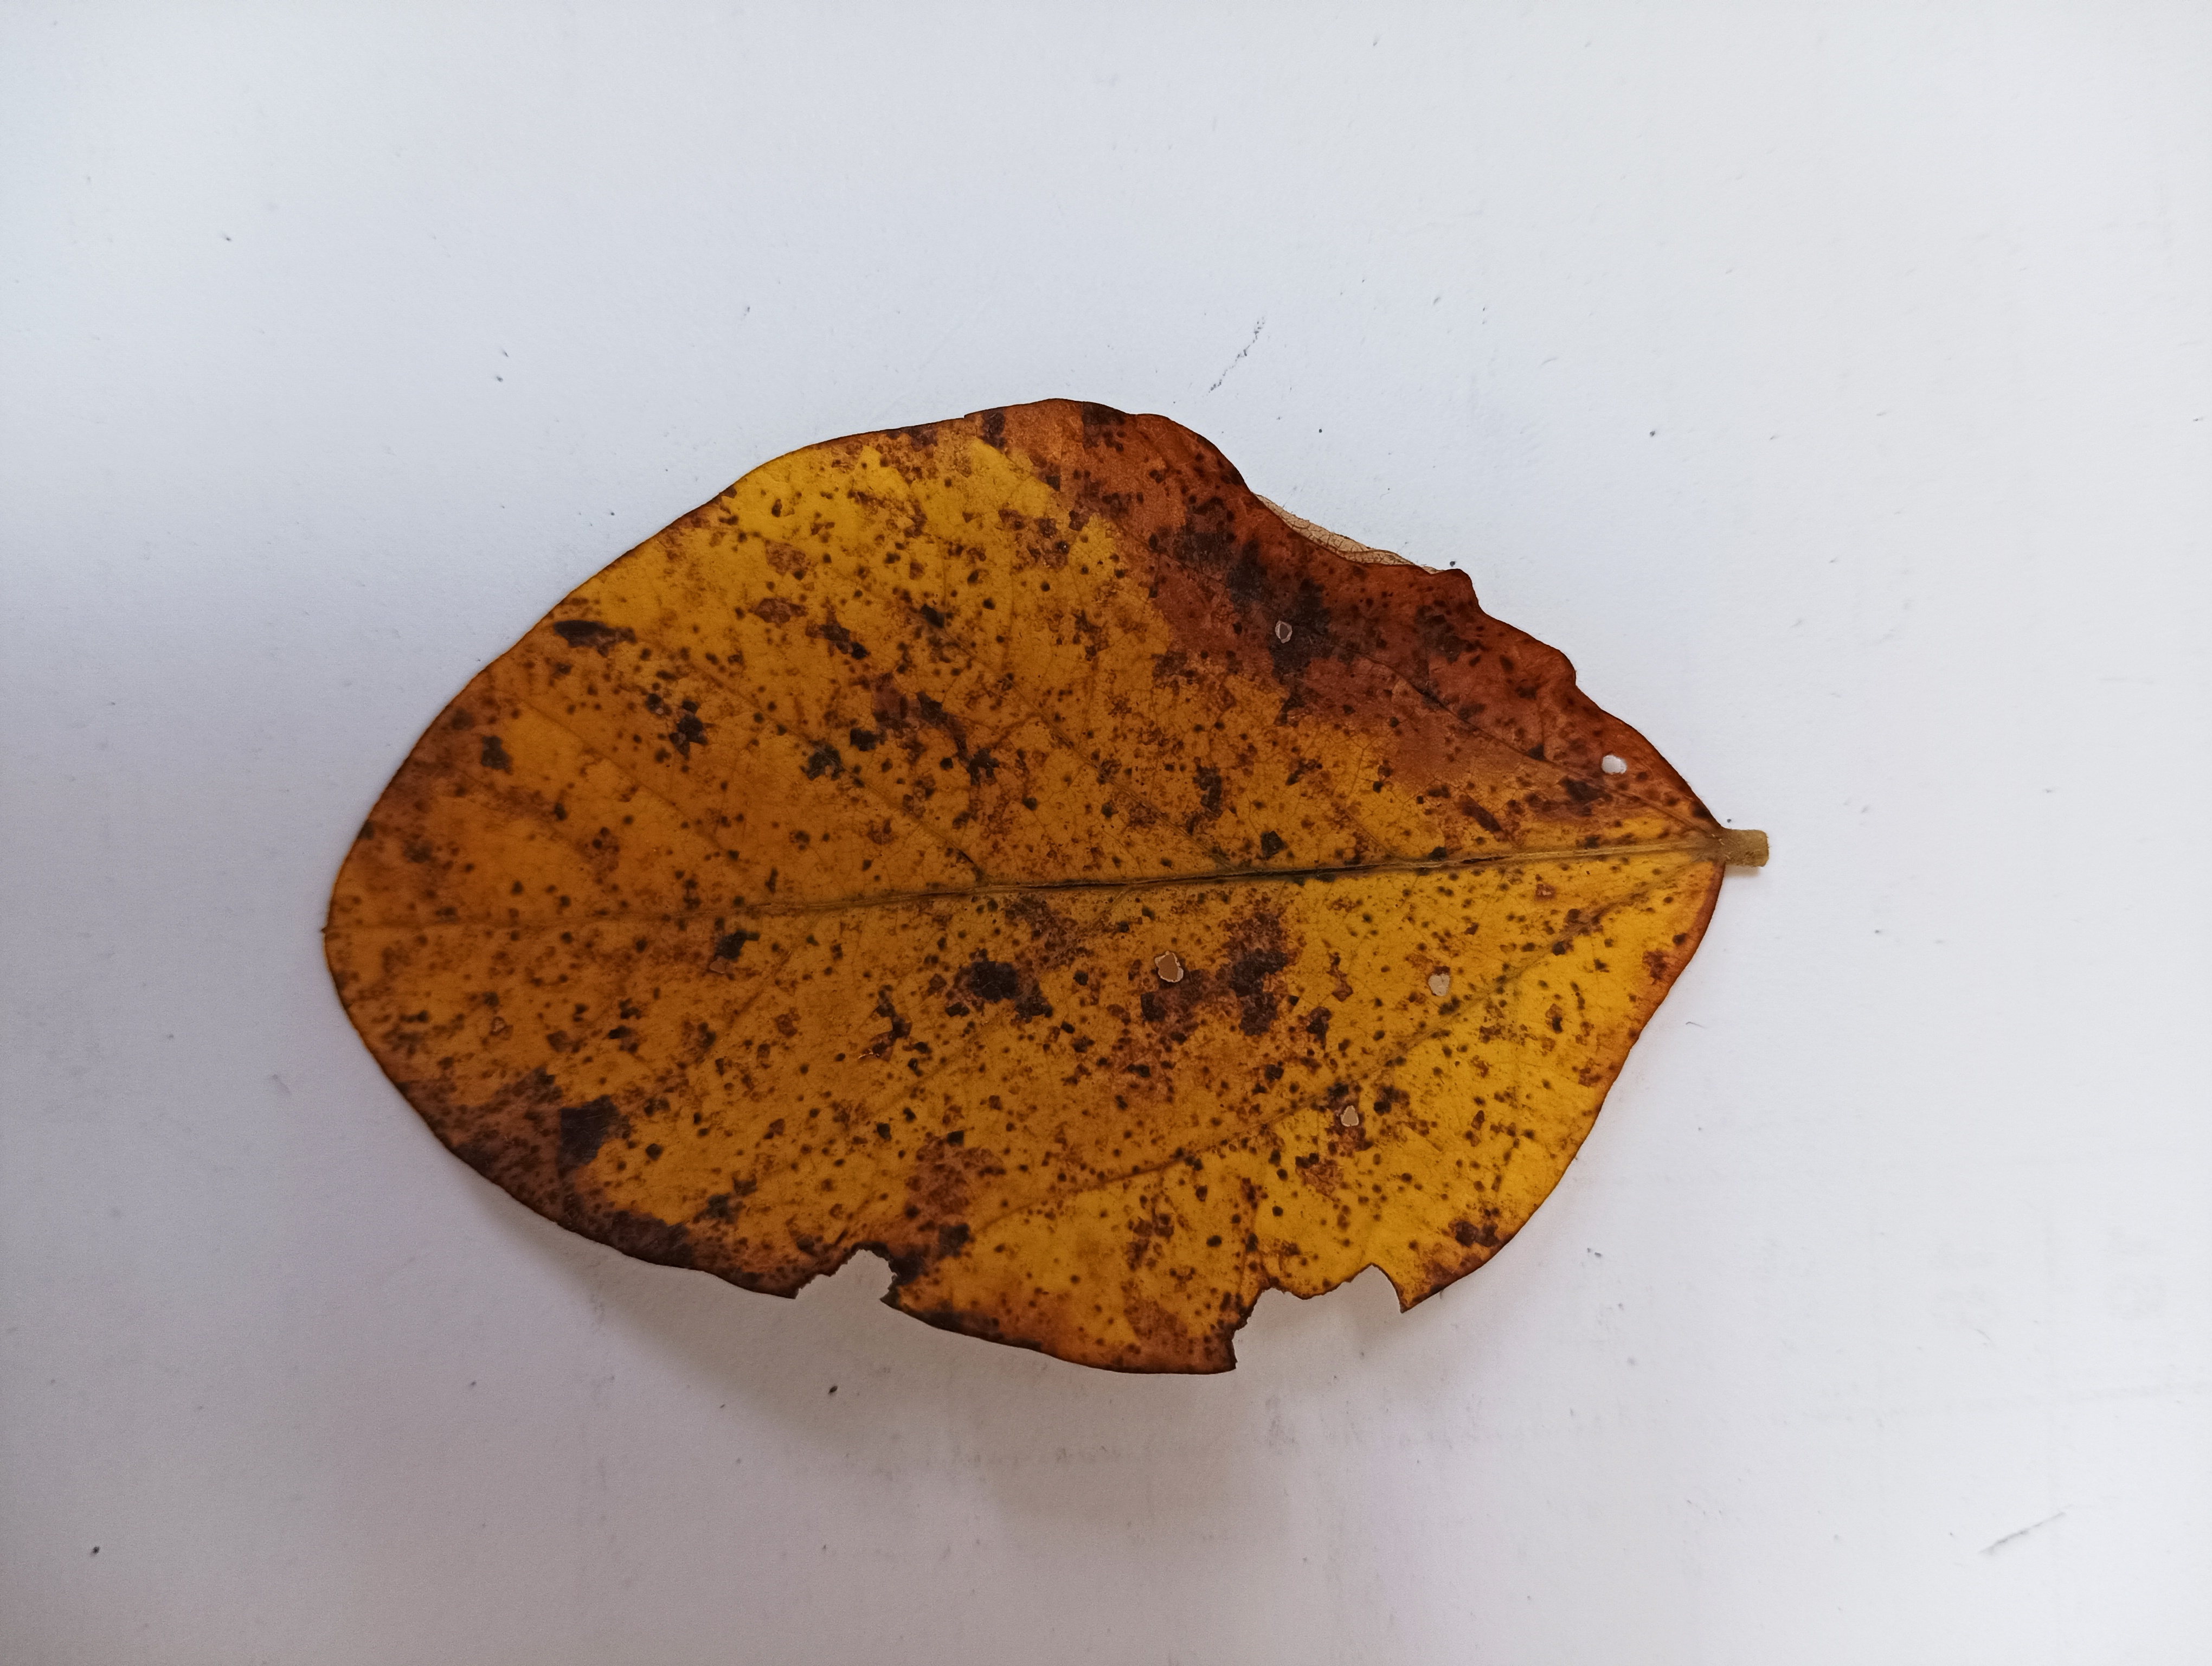
Label: Septoria_Brown_Spot